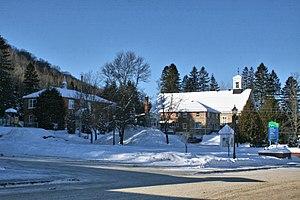
Val-Morin est une municipalité du Québec située dans la municipalité régionale de comté des Laurentides, dans la région administrative des Laurentides. Elle est nommée en l'honneur d'Augustin-Norbert Morin.